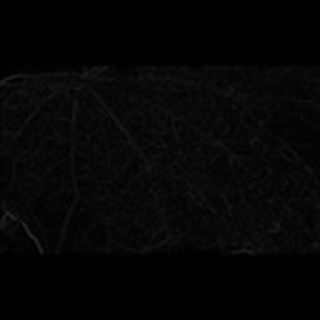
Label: cotton_powdery_mildew